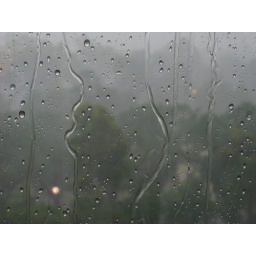
A closer look at the rain on the large office window at work in East Melbourne.